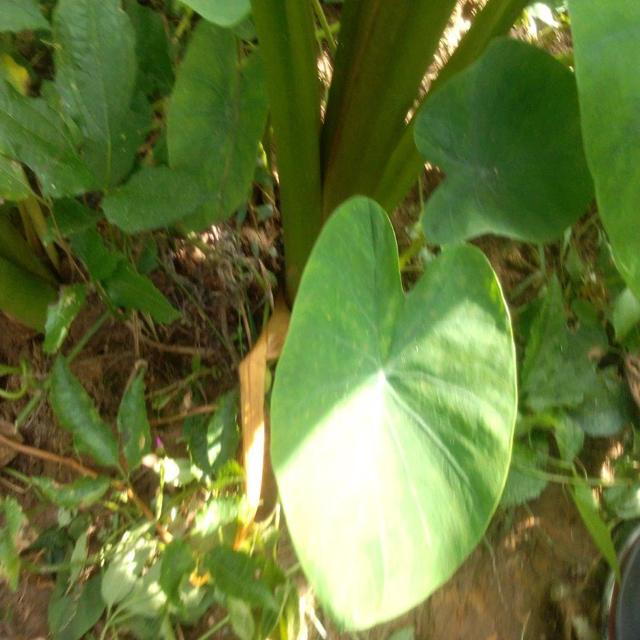
Label: Healthy